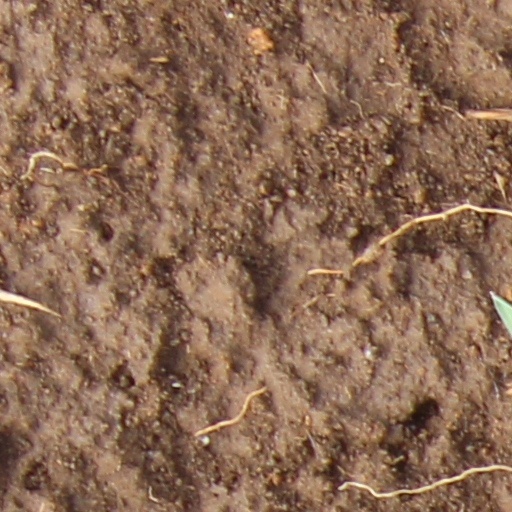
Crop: wheat